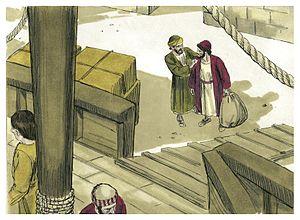
Illustration biblique du livre de la Timothée 1 chapitre 1 עברית: 1 האיור המקראי של change me! פרק हिन्दी: {{{hi}}} अध्याय change me! की पुस्तक की बाइबिल चित्रण Bahasa Indonesia: Ilustrasi Alkitab dari Surat 1 Timotius pasal 1 Italiano: Illustrazione biblica del libro della change me! Capitolo 1 日本語: change me!1章の本の聖書の実例 Jawa: Ilustrasi Alkitab saking Layang I Timotius pasal 1 한국어: change me! 1 장 장부의 성경 그림 Bahasa Melayu: Ilustrasi Alkitab dari Surat 1 Timotius pasal 1